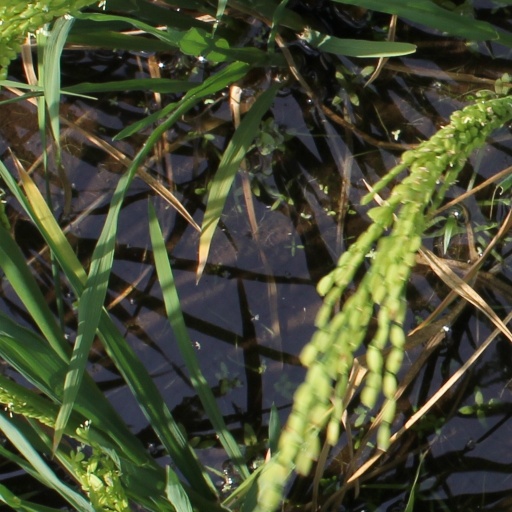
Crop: rice